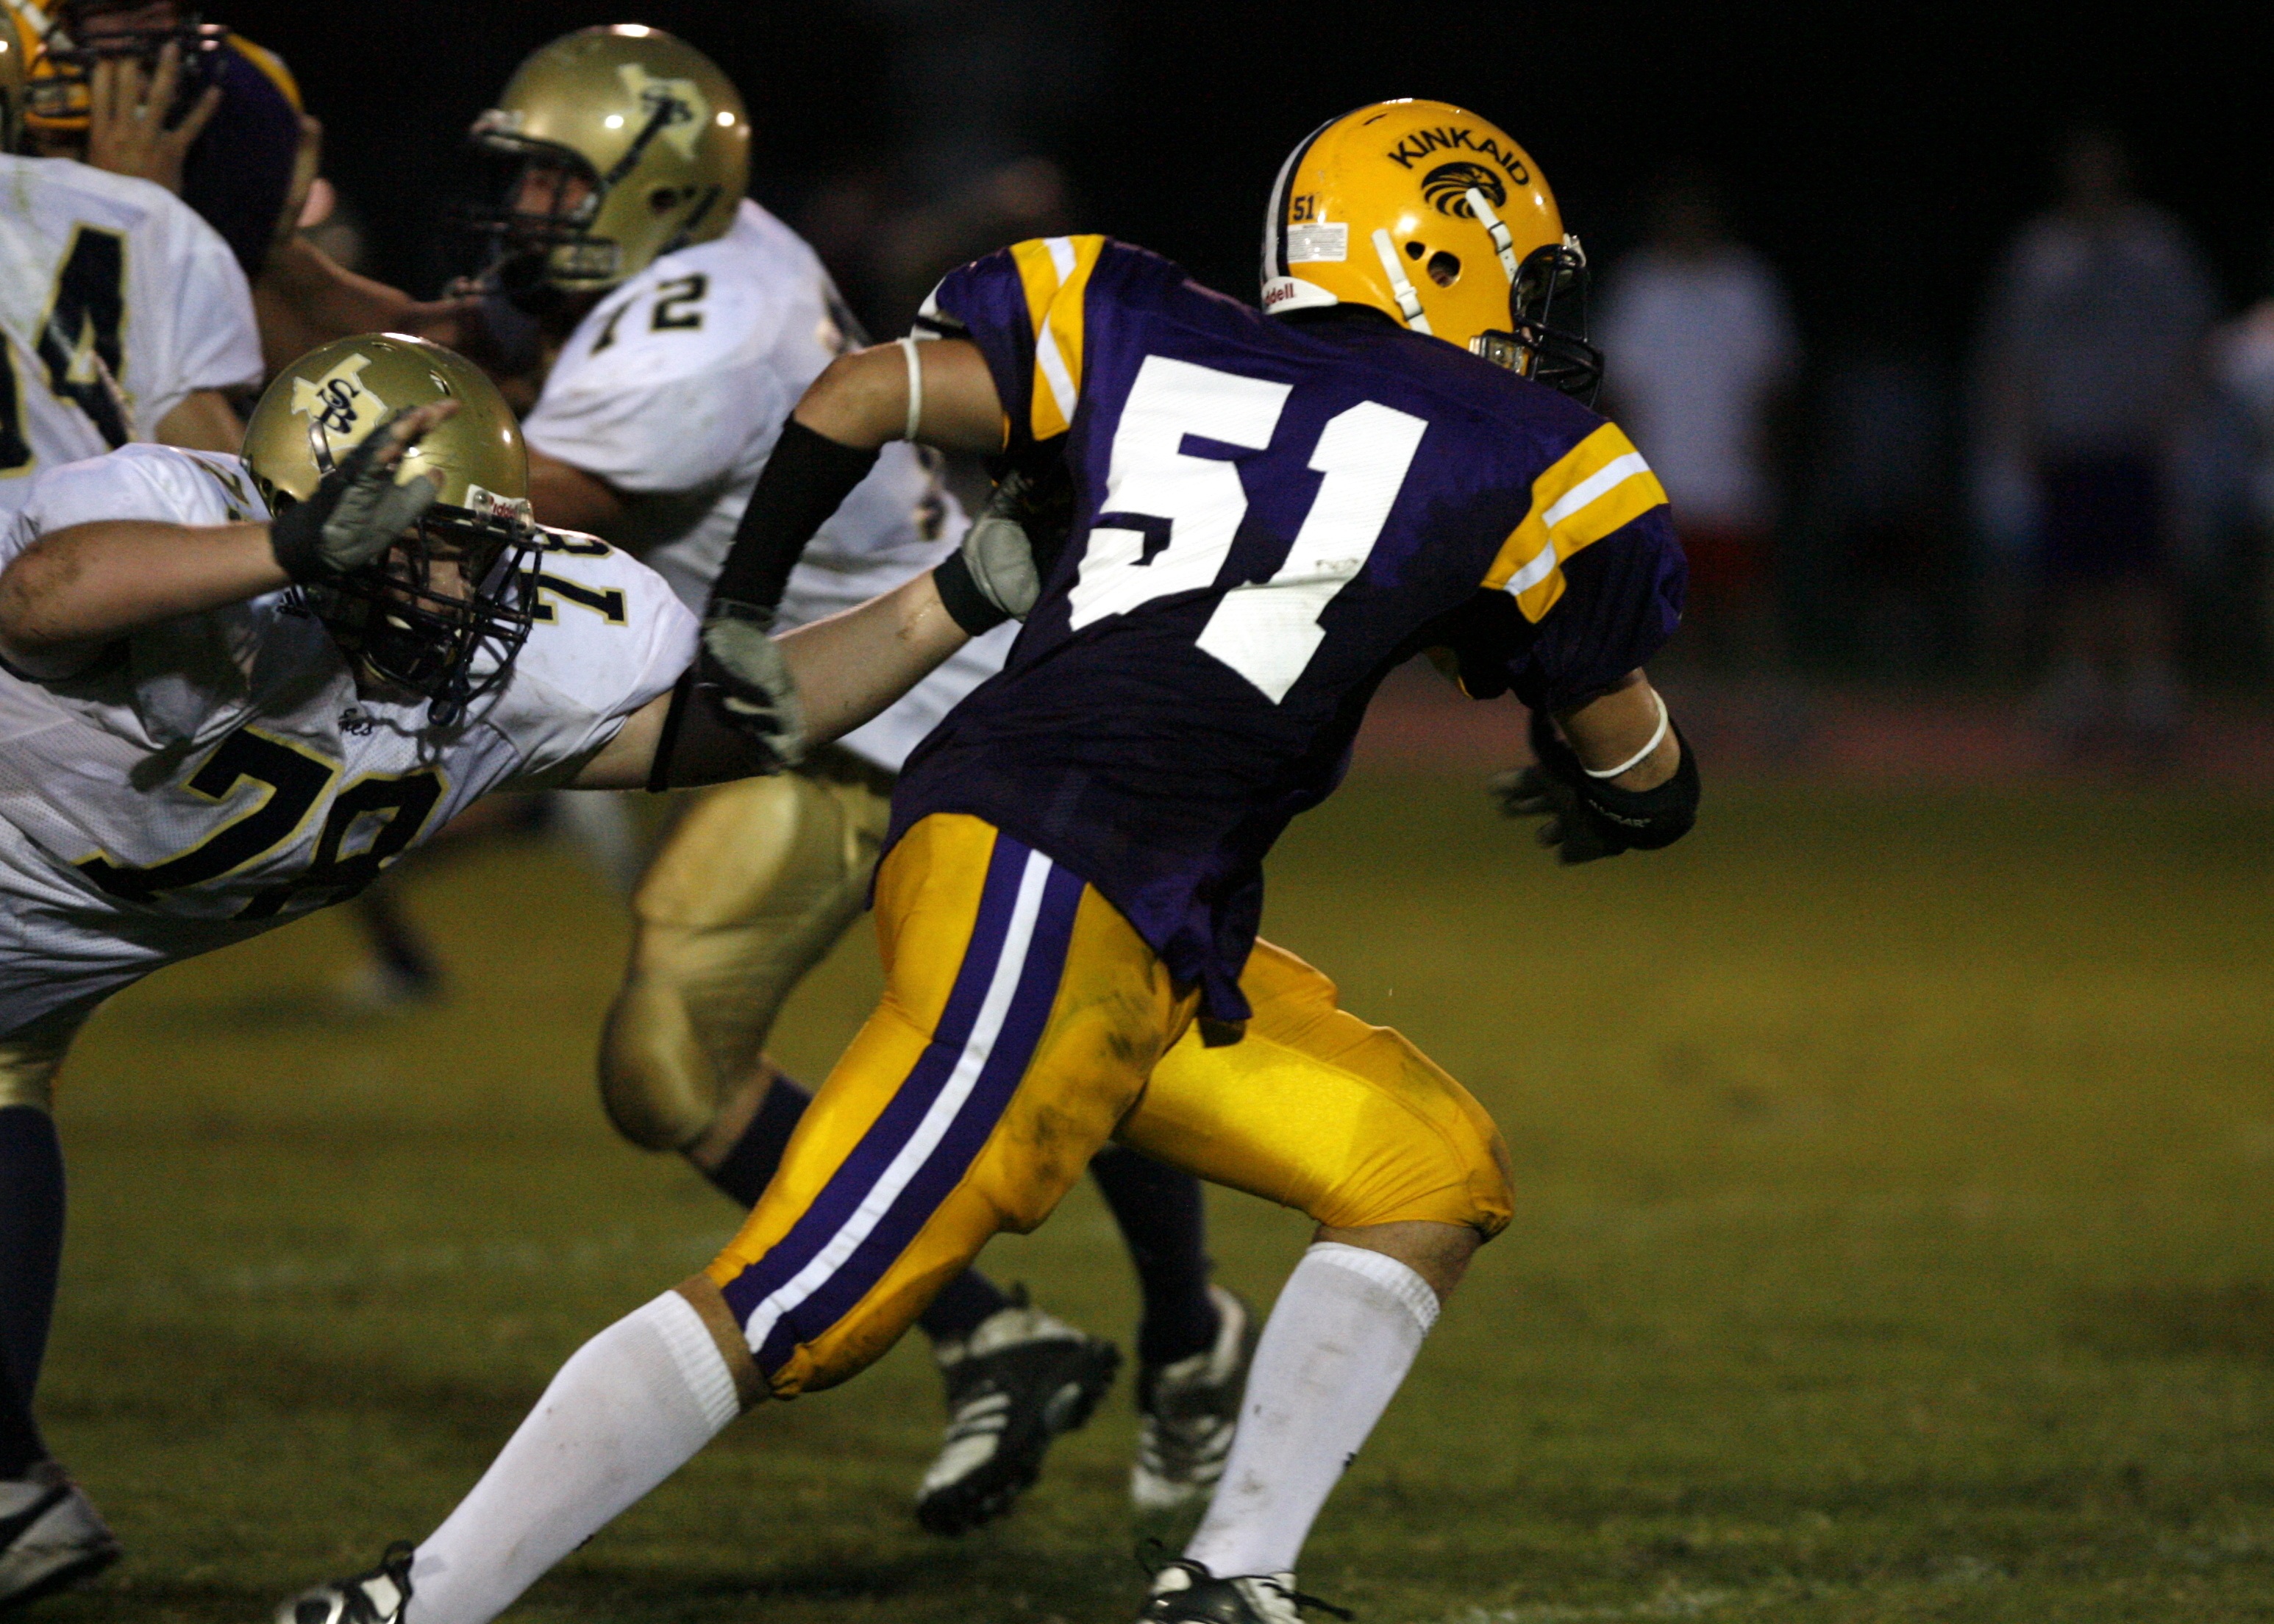
sport, field, game, play, athletic, soccer, football, player, competition, american football, sports, helmet, athlete, defense, touchdown, tackle, football player, ball game, high school, team sport, lineman, canadian football, gridiron football